1689 Boston revolt

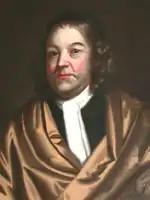
Former Massachusetts Governor Simon Bradstreet

The Massachusetts agents then petitioned the new monarchs and the Lords of Trade (predecessors to the Board of Trade that oversaw colonial affairs) for restoration of the Massachusetts charter. Mather furthermore convinced the Lords of Trade to delay notifying Andros of the revolution. He had already dispatched a letter to previous colonial governor Simon Bradstreet containing news of a report (prepared before the revolution) that the annulment of the Massachusetts charter had been illegal, and he urged the magistrates to "prepare the minds of the people for a change". Rumors of the revolution apparently reached some individuals in Boston before official news arrived. Boston merchant John Nelson wrote of the events in a letter dated late March, and the letter prompted a meeting of senior anti-Andros political and religious leaders in Massachusetts.